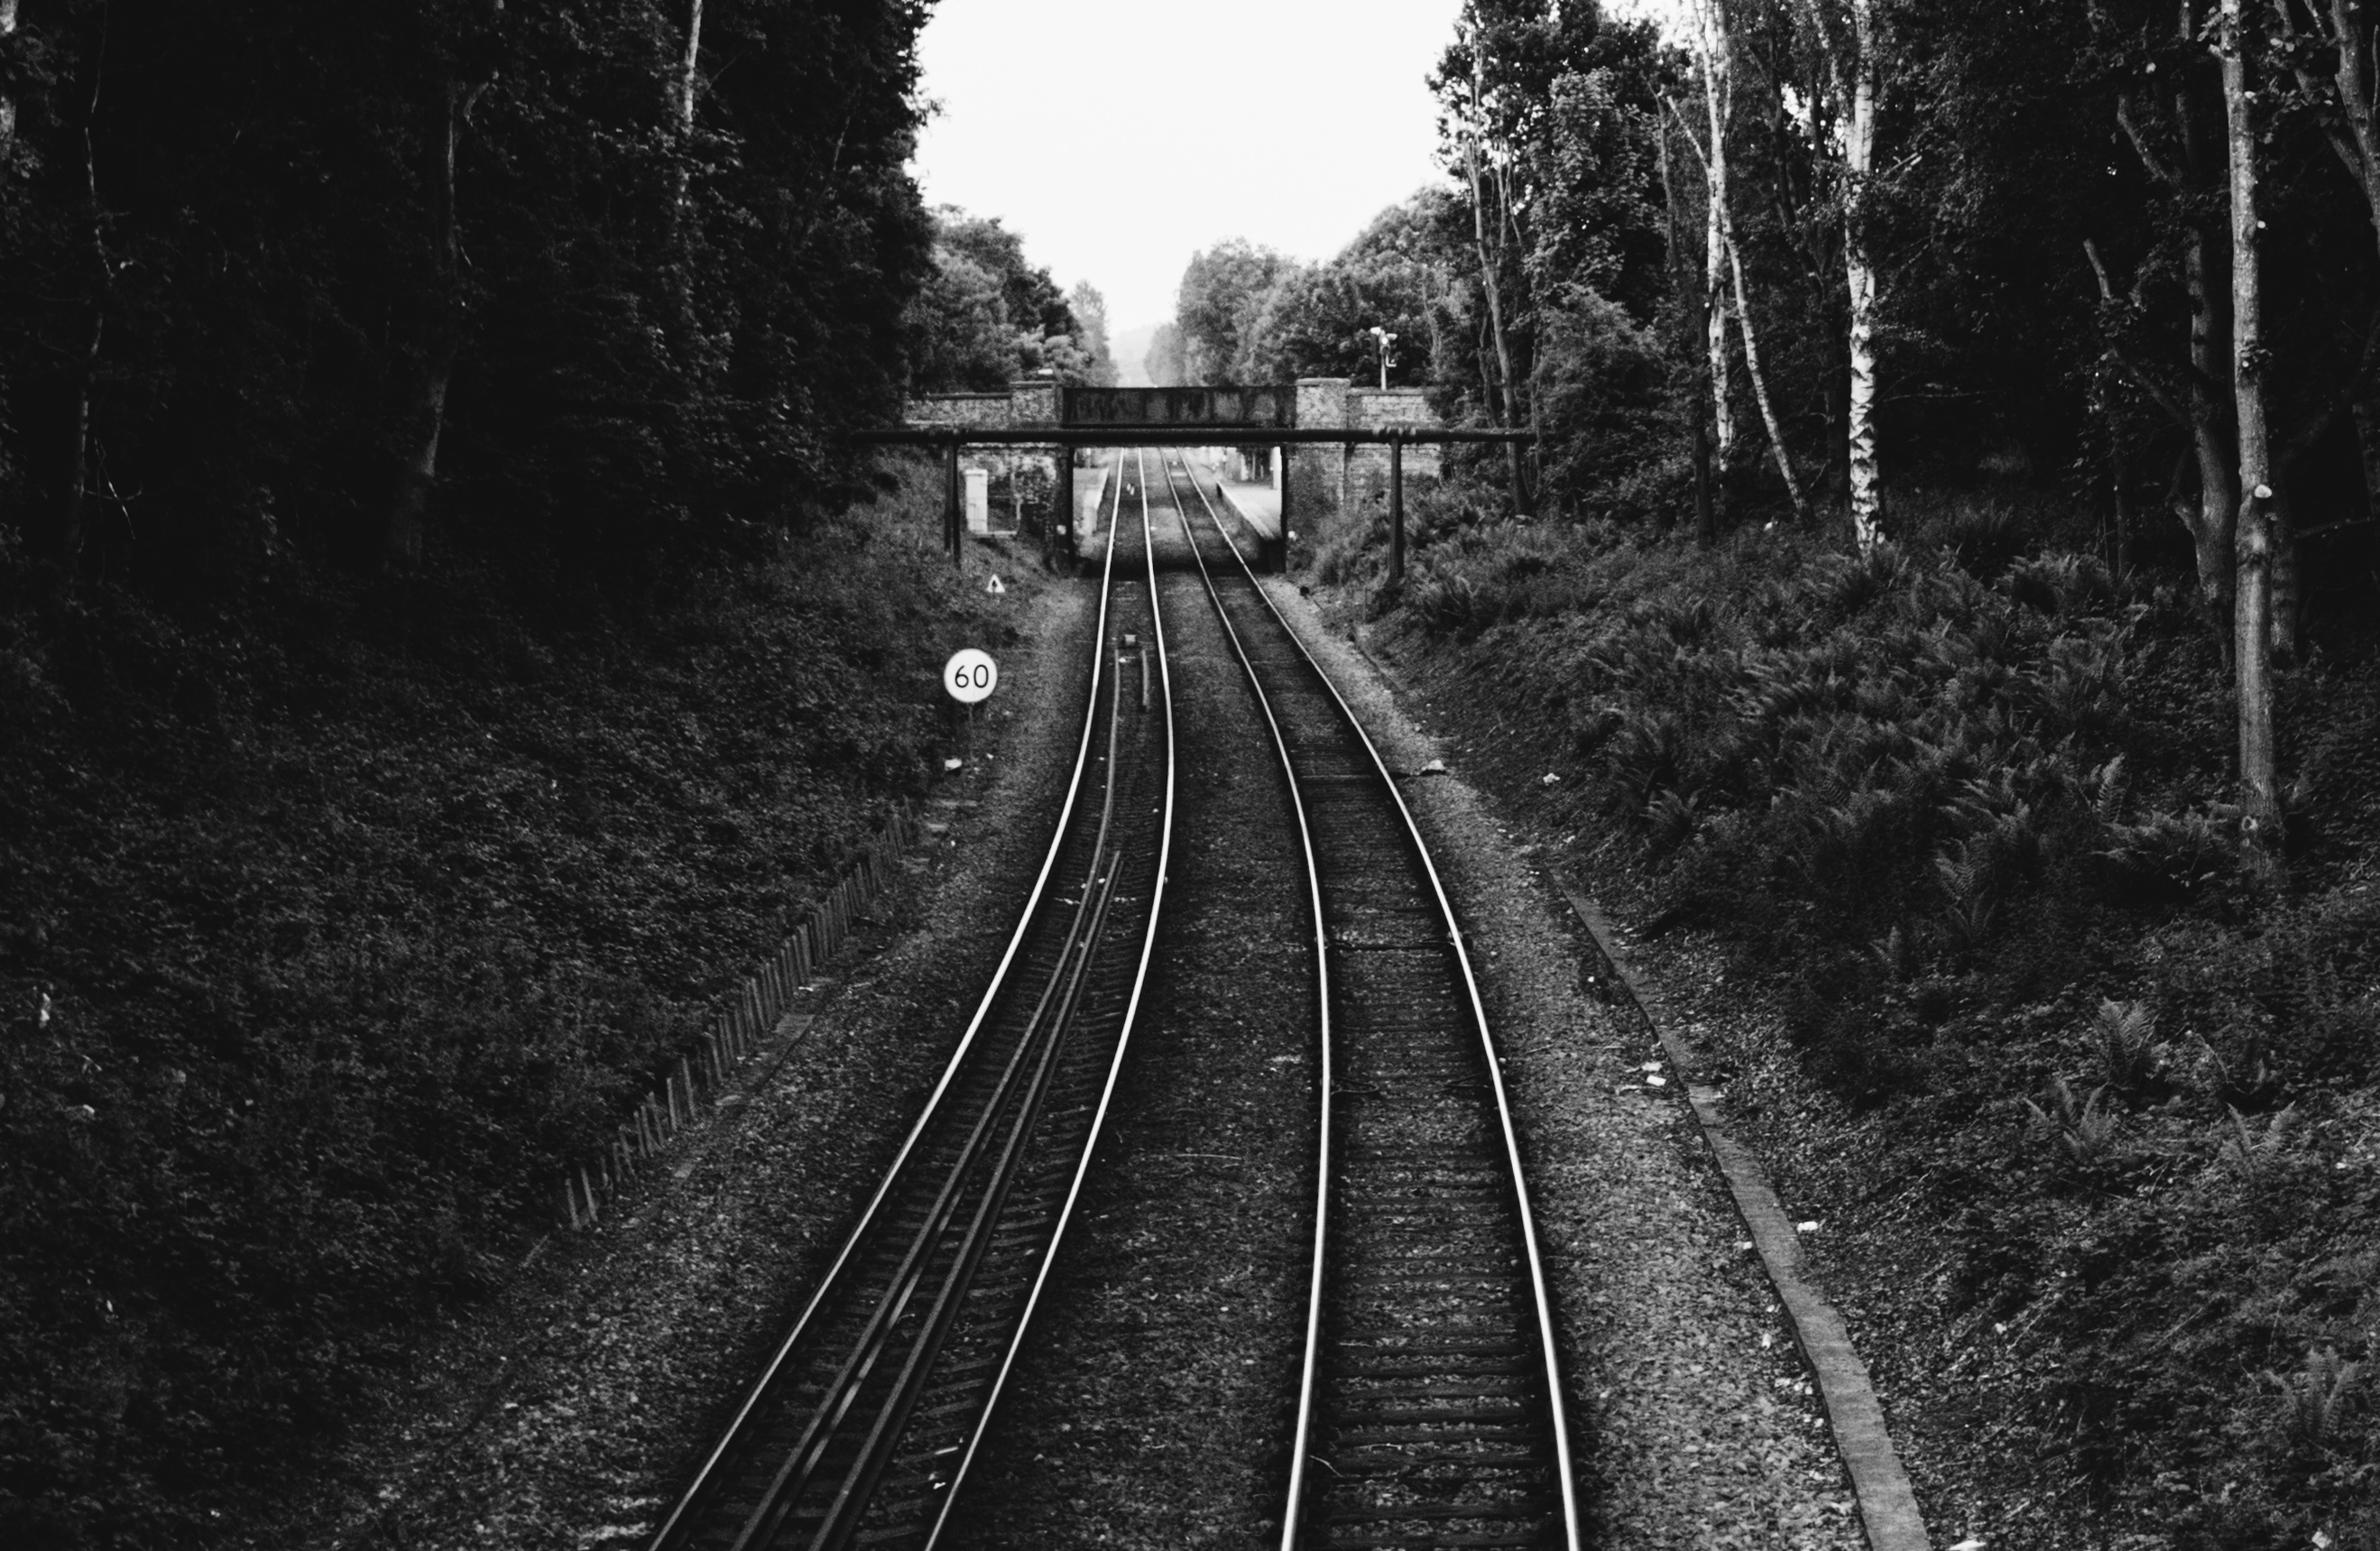
black and white, track, transport, line, vehicle, darkness, black, monochrome, lane, rail transport, monochrome photography, rolling stock